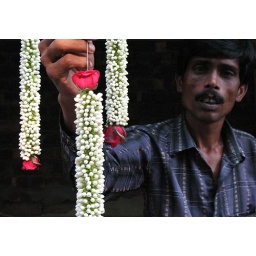
The Ramadan flower market in Bogra